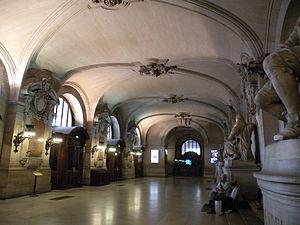
Opéra Garnier - Grand vestibule
L’opéra Garnier, ou palais Garnier, est un théâtre national qui a la vocation d'être une académie de musique, de chorégraphie et de poésie lyrique ; il est un élément majeur du patrimoine du 9ᵉ arrondissement de Paris et de la capitale. Il est situé place de l'Opéra, à l'extrémité nord de l'avenue de l'Opéra et au carrefour de nombreuses voies. Il est accessible par le métro, par le RER et par le bus. L'édifice s'impose comme un monument particulièrement représentatif de l'architecture éclectique et du style historiciste de la seconde moitié du XIXᵉ siècle. Sur une conception de l’architecte Charles Garnier retenue à la suite d’un concours, sa construction, décidée par Napoléon III dans le cadre des transformations de Paris menées par le préfet Haussmann et interrompue par la guerre de 1870, fut reprise au début de la Troisième République, après la destruction par incendie de l’opéra Le Peletier en 1873. Le bâtiment est inauguré le 5 janvier 1875 par le président Mac Mahon sous la IIIᵉ République.